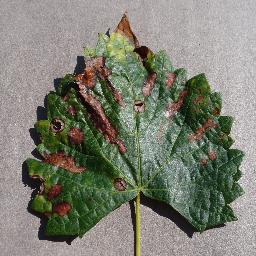
Label: Grape___Esca_(Black_Measles)